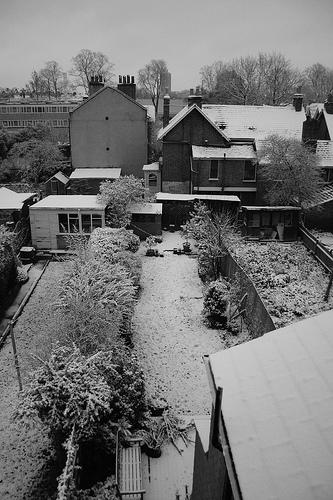
Weather: snow or frosty